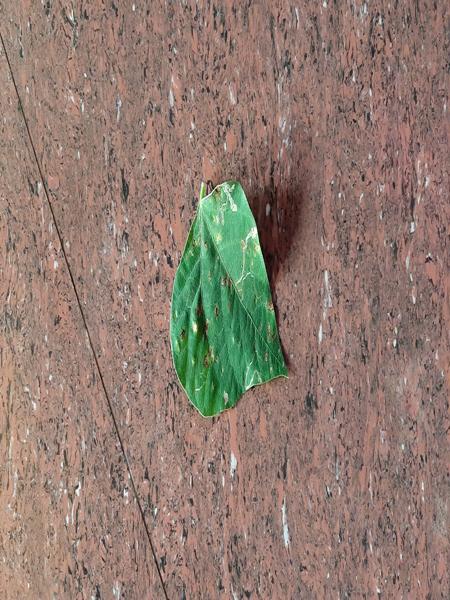
Plant: Beans